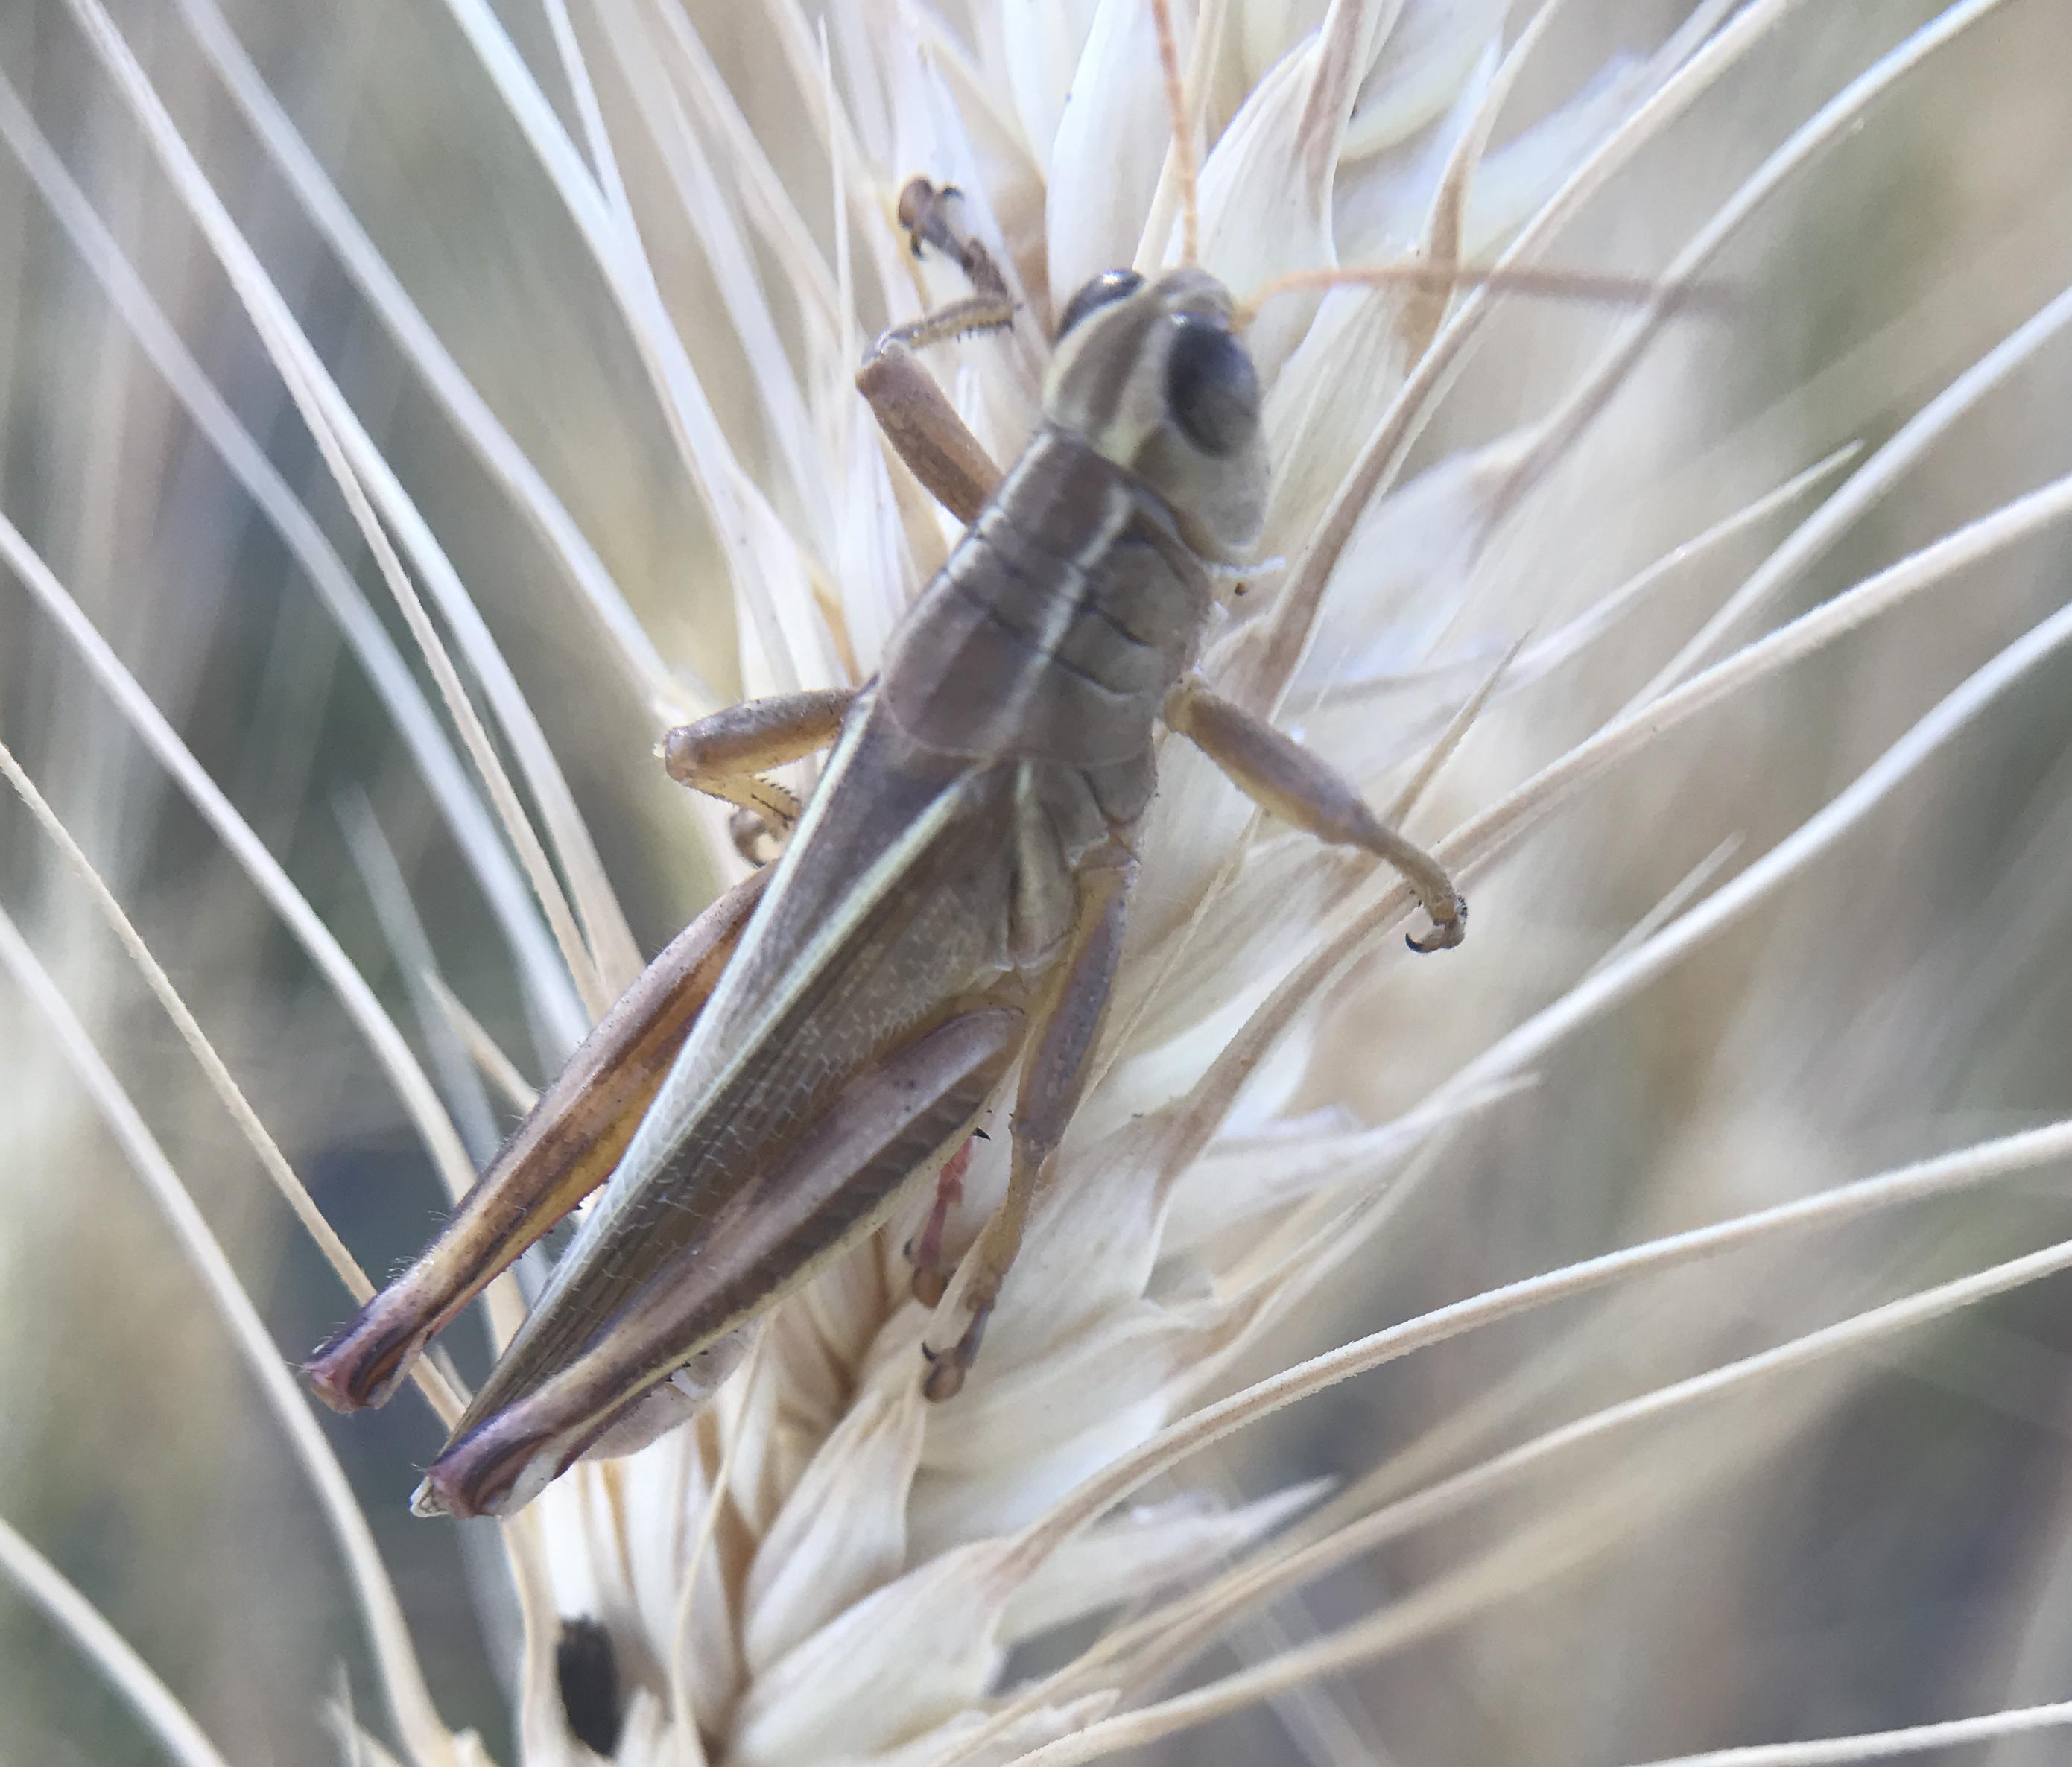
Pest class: occasional_pest